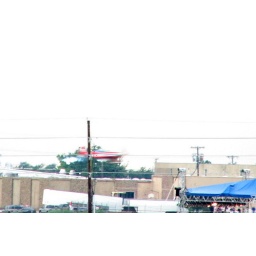
The blue tent to the right housed bleachers, and this guy was flying within feet of it. Very impressive!